Consolidation of the Cuban Revolution

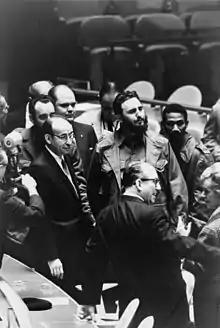
Fidel Castro at the 1960 United Nations General Assembly in New York City

Journalists and editors began to criticize Castro's left-ward turn, the pro-Castro printers' trade union began to harass and disrupt press actions. In January 1960, the government proclaimed that each newspaper need to publish a "coletilla": a clarification, by the printers' union at the end of every article that criticized the government. These "clarifications" signaled the start of press censorship in Castro's Cuba.